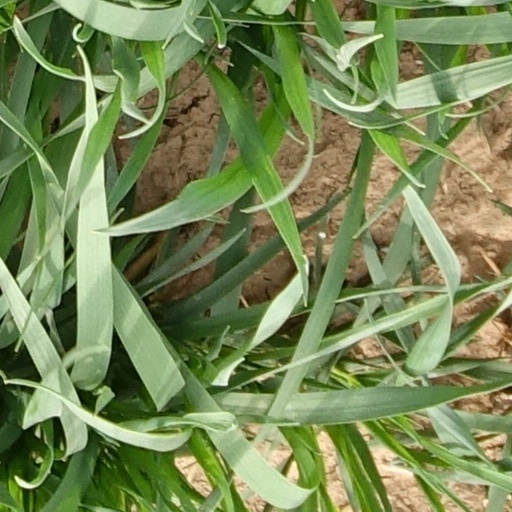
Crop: wheat